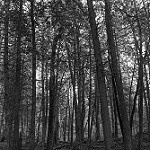
Label: B & W